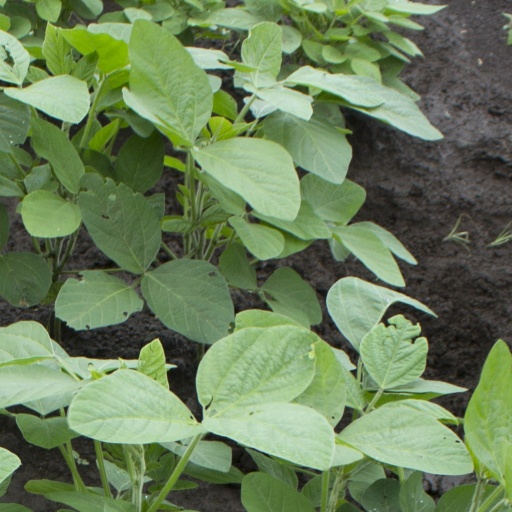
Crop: soybean